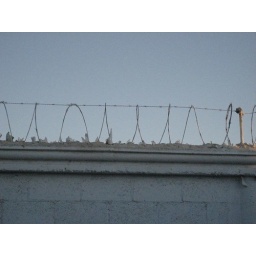
The frosting atop this wall consists of barbed wire wrapped in razor wire with glass shards underneath.